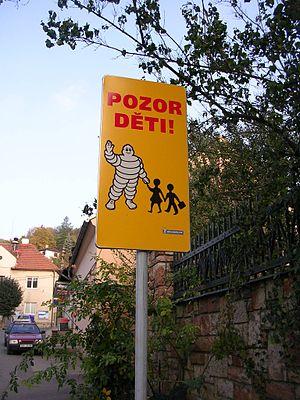
Bibendum, aussi appelé Bonhomme Michelin, est la mascotte de Michelin, la manufacture française des pneumatiques. Créé en 1898, il est devenu emblématique de la marque.